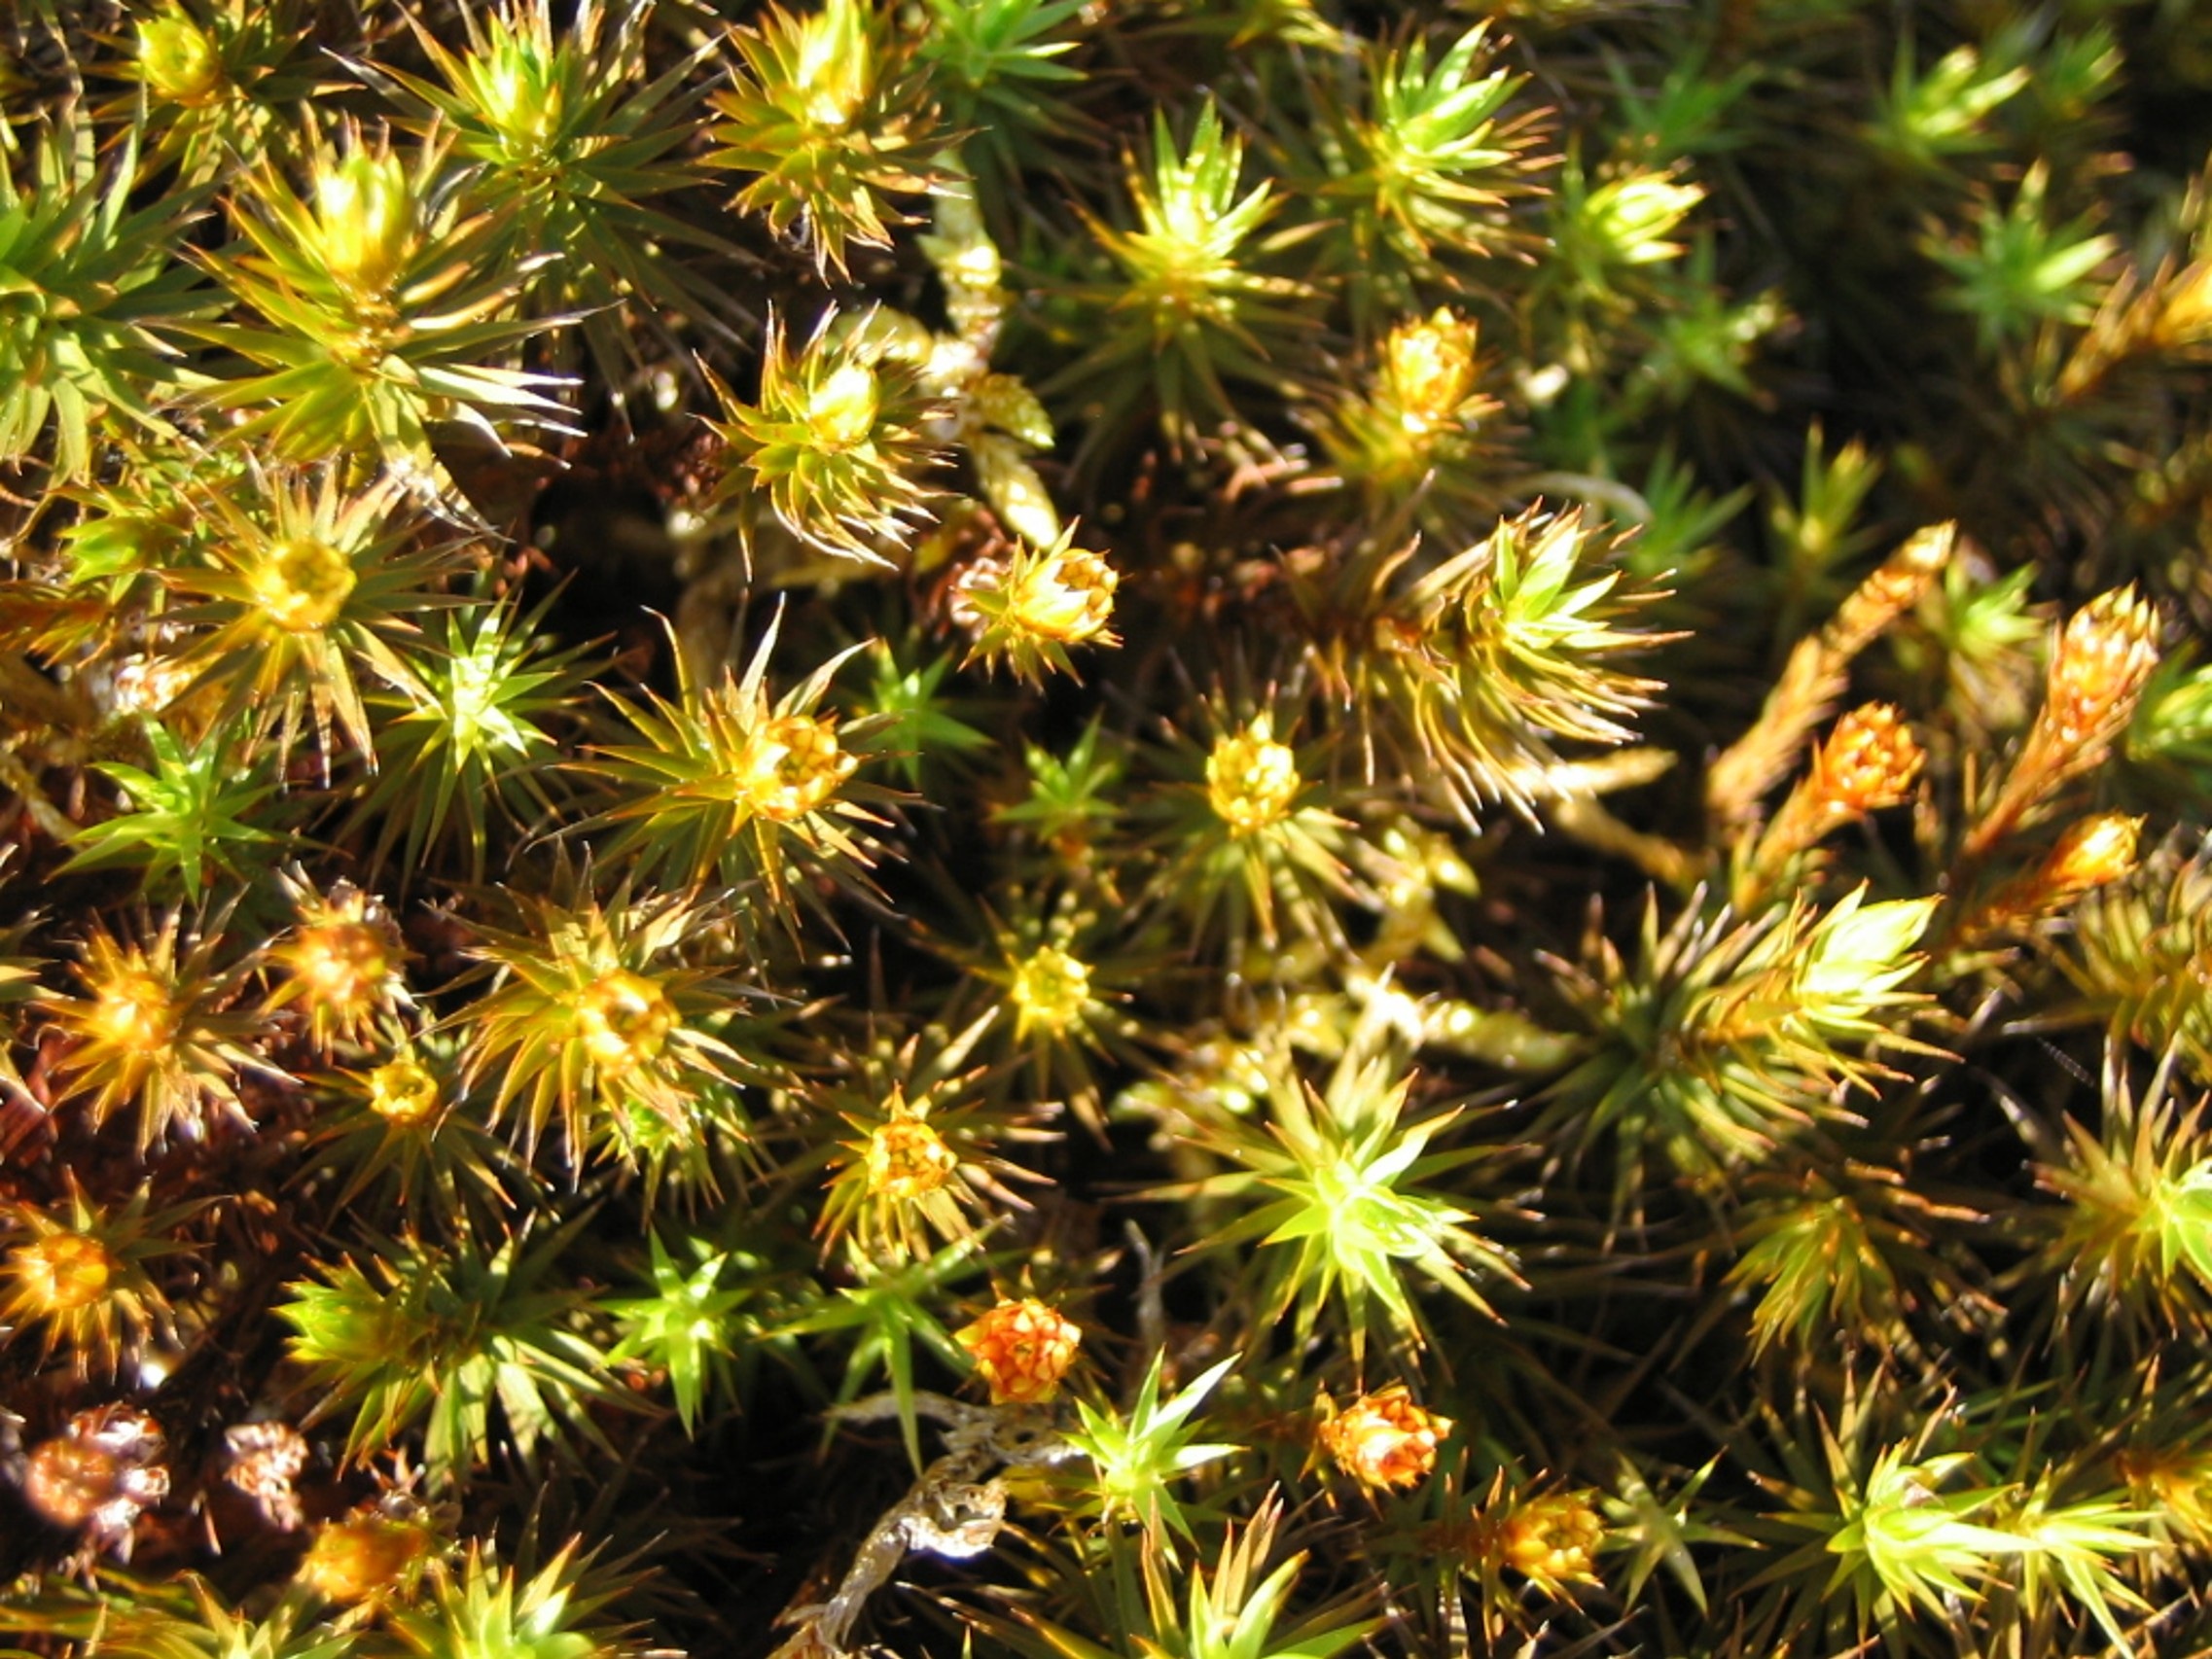
tree, nature, branch, plant, leaf, flower, moss, green, botany, close, flora, wildflower, finland, macro photography, flowering plant, daisy family, land plant, thorns spines and prickles